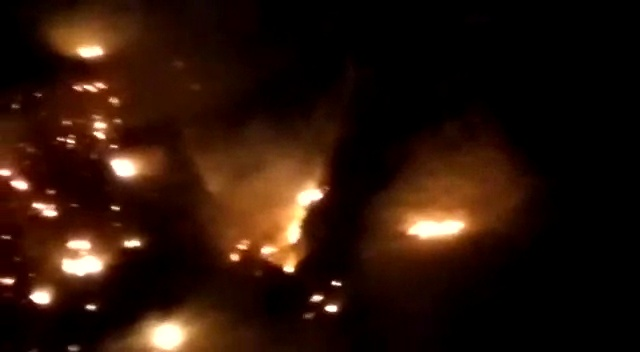
Fire: yes
Smoke: yes